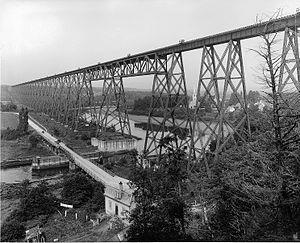
Photographie, Le viaduc du Transcontinental à Cap-Rouge, QC, 1916 (?), Wm. Notman &amp
Le tracel de Cap-Rouge est un viaduc ferroviaire à tréteaux situé dans le quartier de Cap-Rouge, à Québec. Achevé en 1908, il est toujours en service.